Sláine: The Roleplaying Game of Celtic Heroes

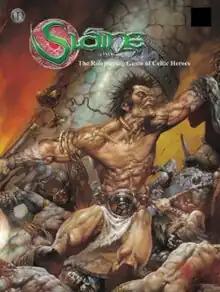
"Sláine: The Roleplaying Game of Celtic Heroes" (Mongoose Publishing, original 2002 cover).

Sláine: The Roleplaying Game of Celtic Heroes is a fantasy role-playing game (RPG) designed by Ian Sturrock, and first published in 2002 by Mongoose Publishing. The game is currently out of print. It was derived from Sláine using the d20 System. The franchise was transferred to the Runequest rules system in 2007. The rules were meant to be convertible and much of the background information has been transferred verbatim, as has the format and borders of the pages.